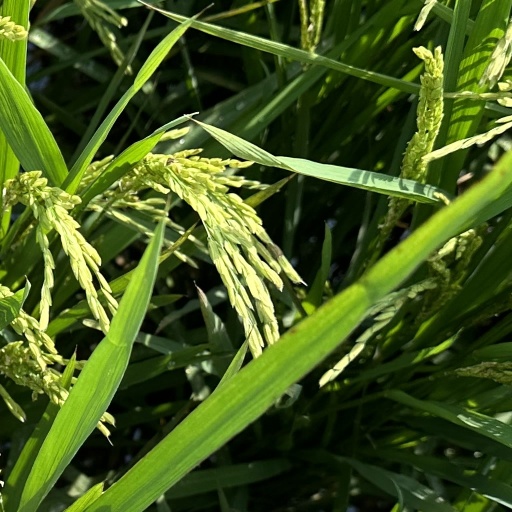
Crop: rice